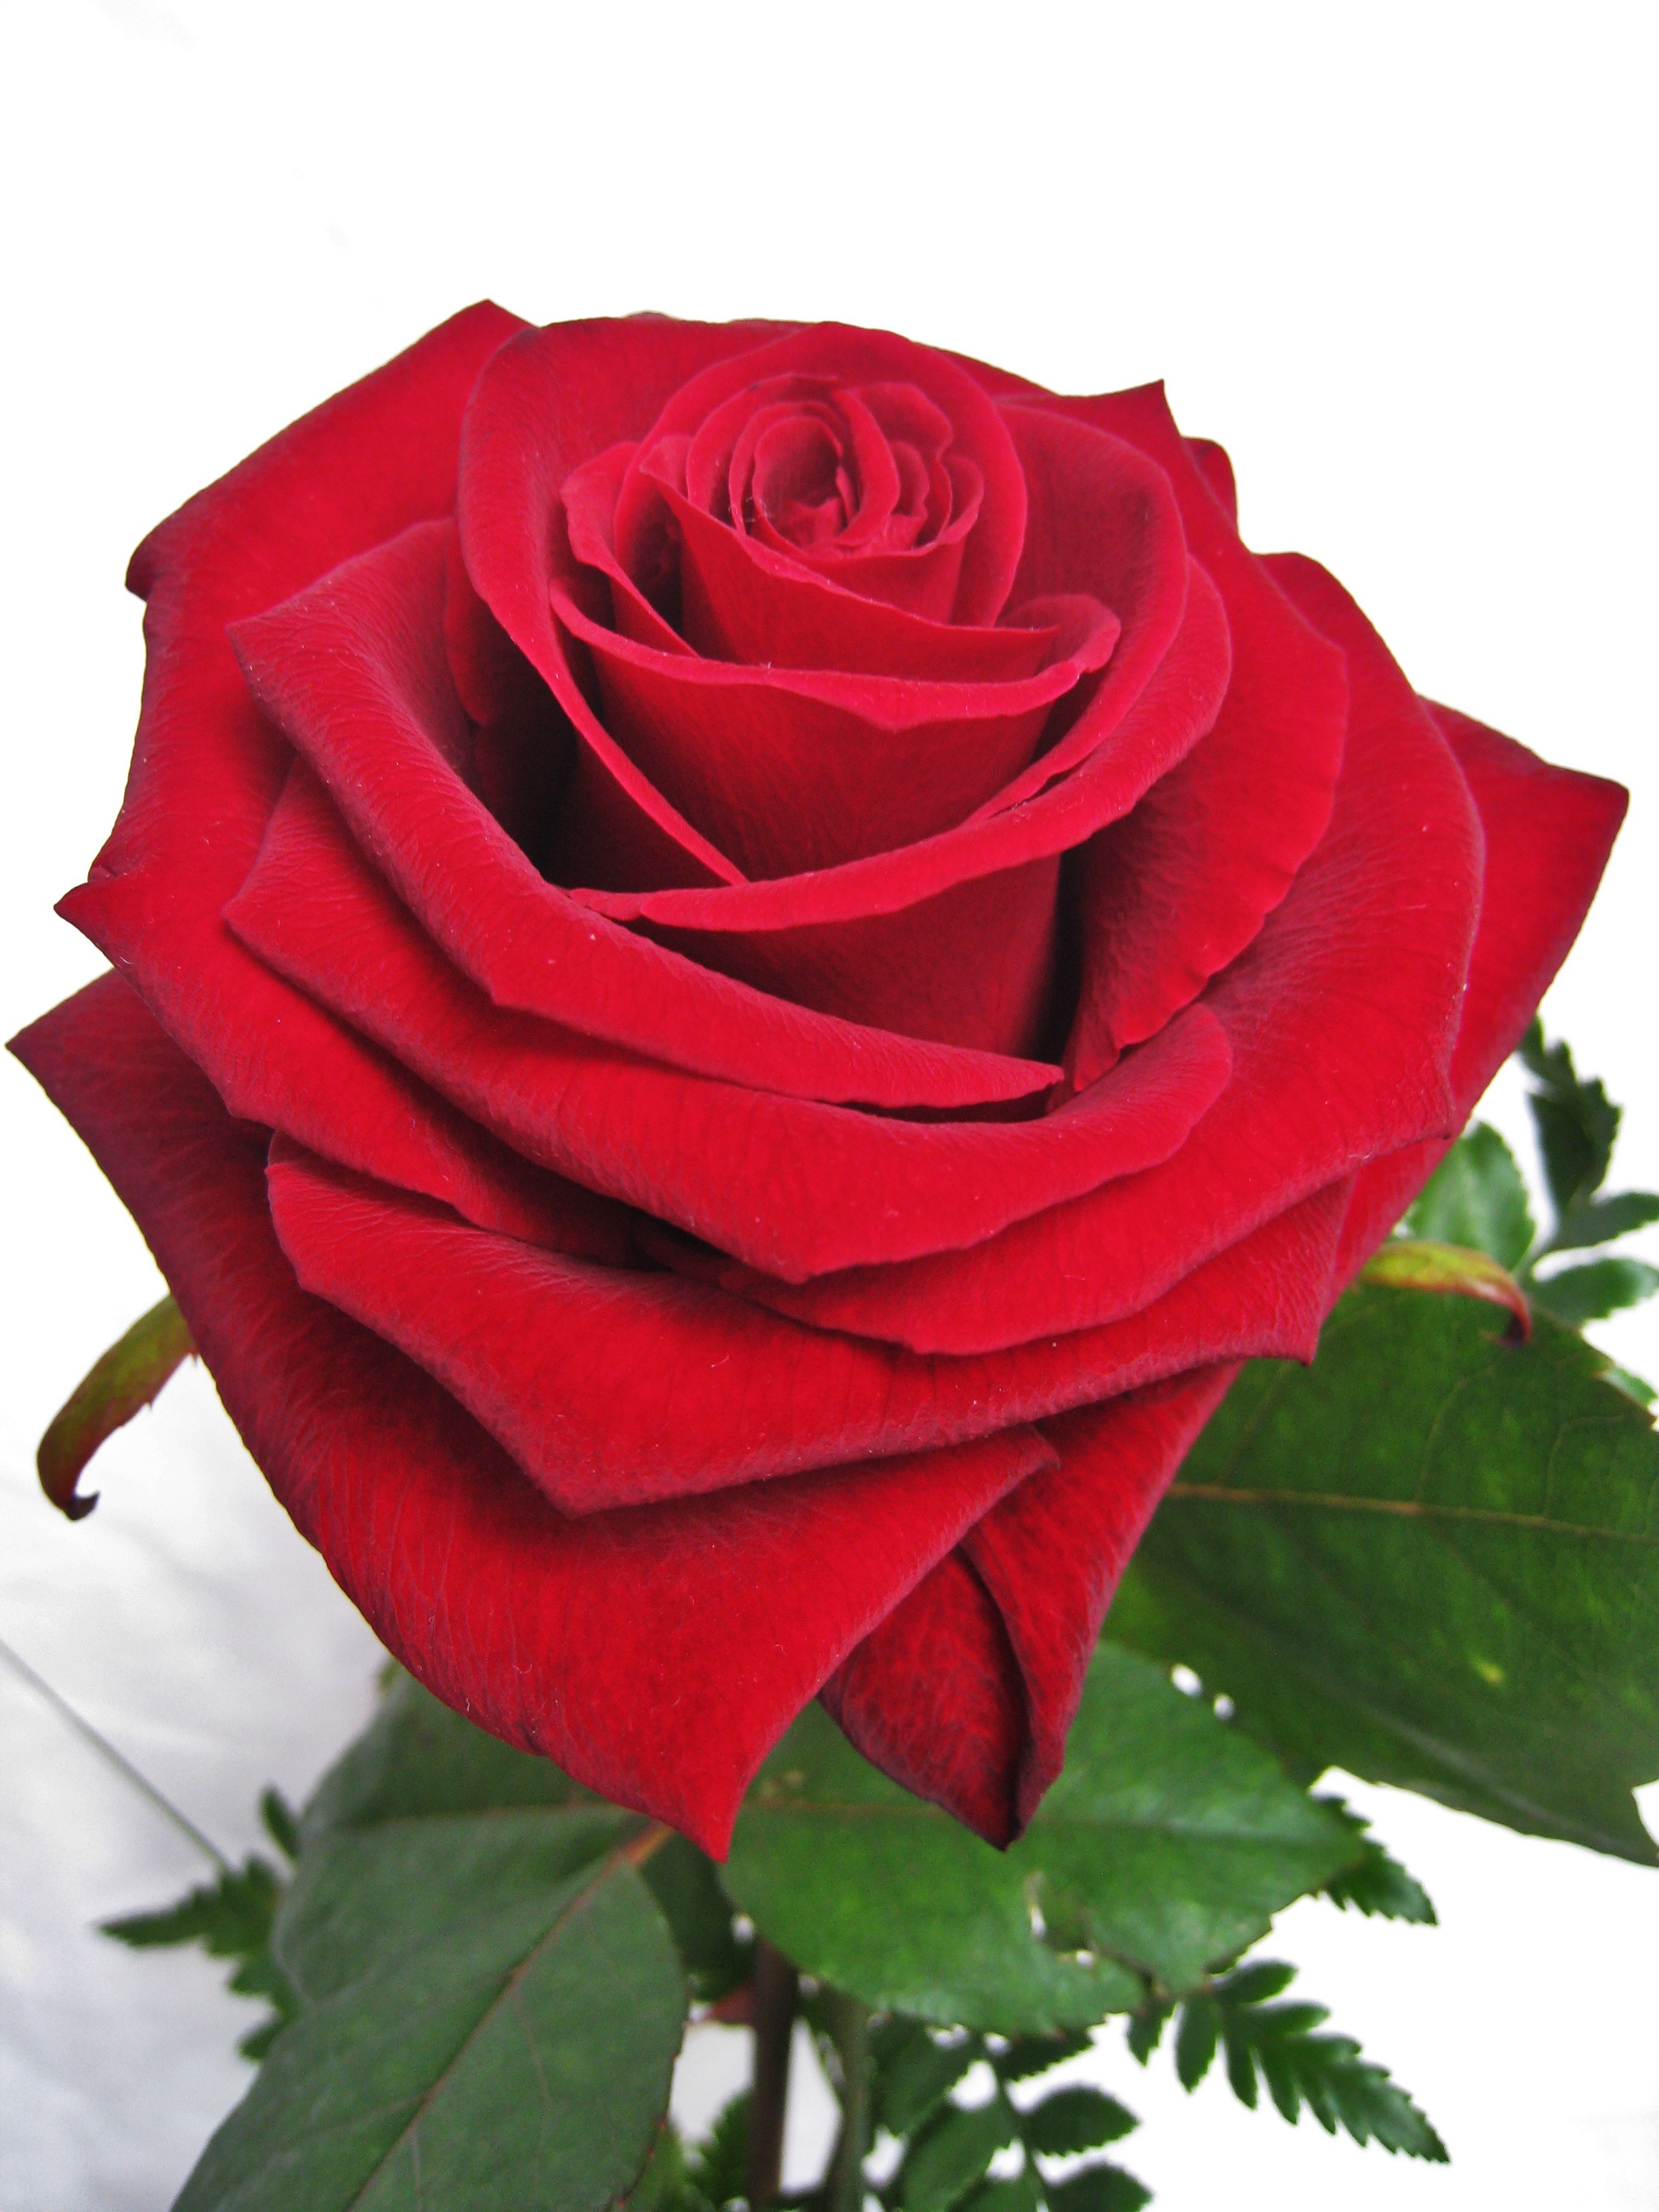
blossom, plant, flower, petal, bloom, love, rose, red, close, red rose, wedding day, petals, birthday, floribunda, rose bloom, blossomed, valentine's day, love symbol, rose blooms, flowering plant, garden roses, rose family, mother's day, rose of love, the love flower, baccarat, baccarat rose, land plant, rosa centifolia, rose order